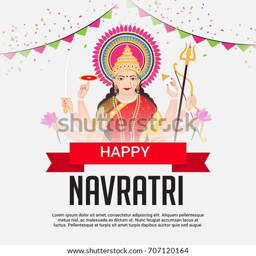
vector illustration of a banner for happy navratri .